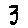
Label: 3